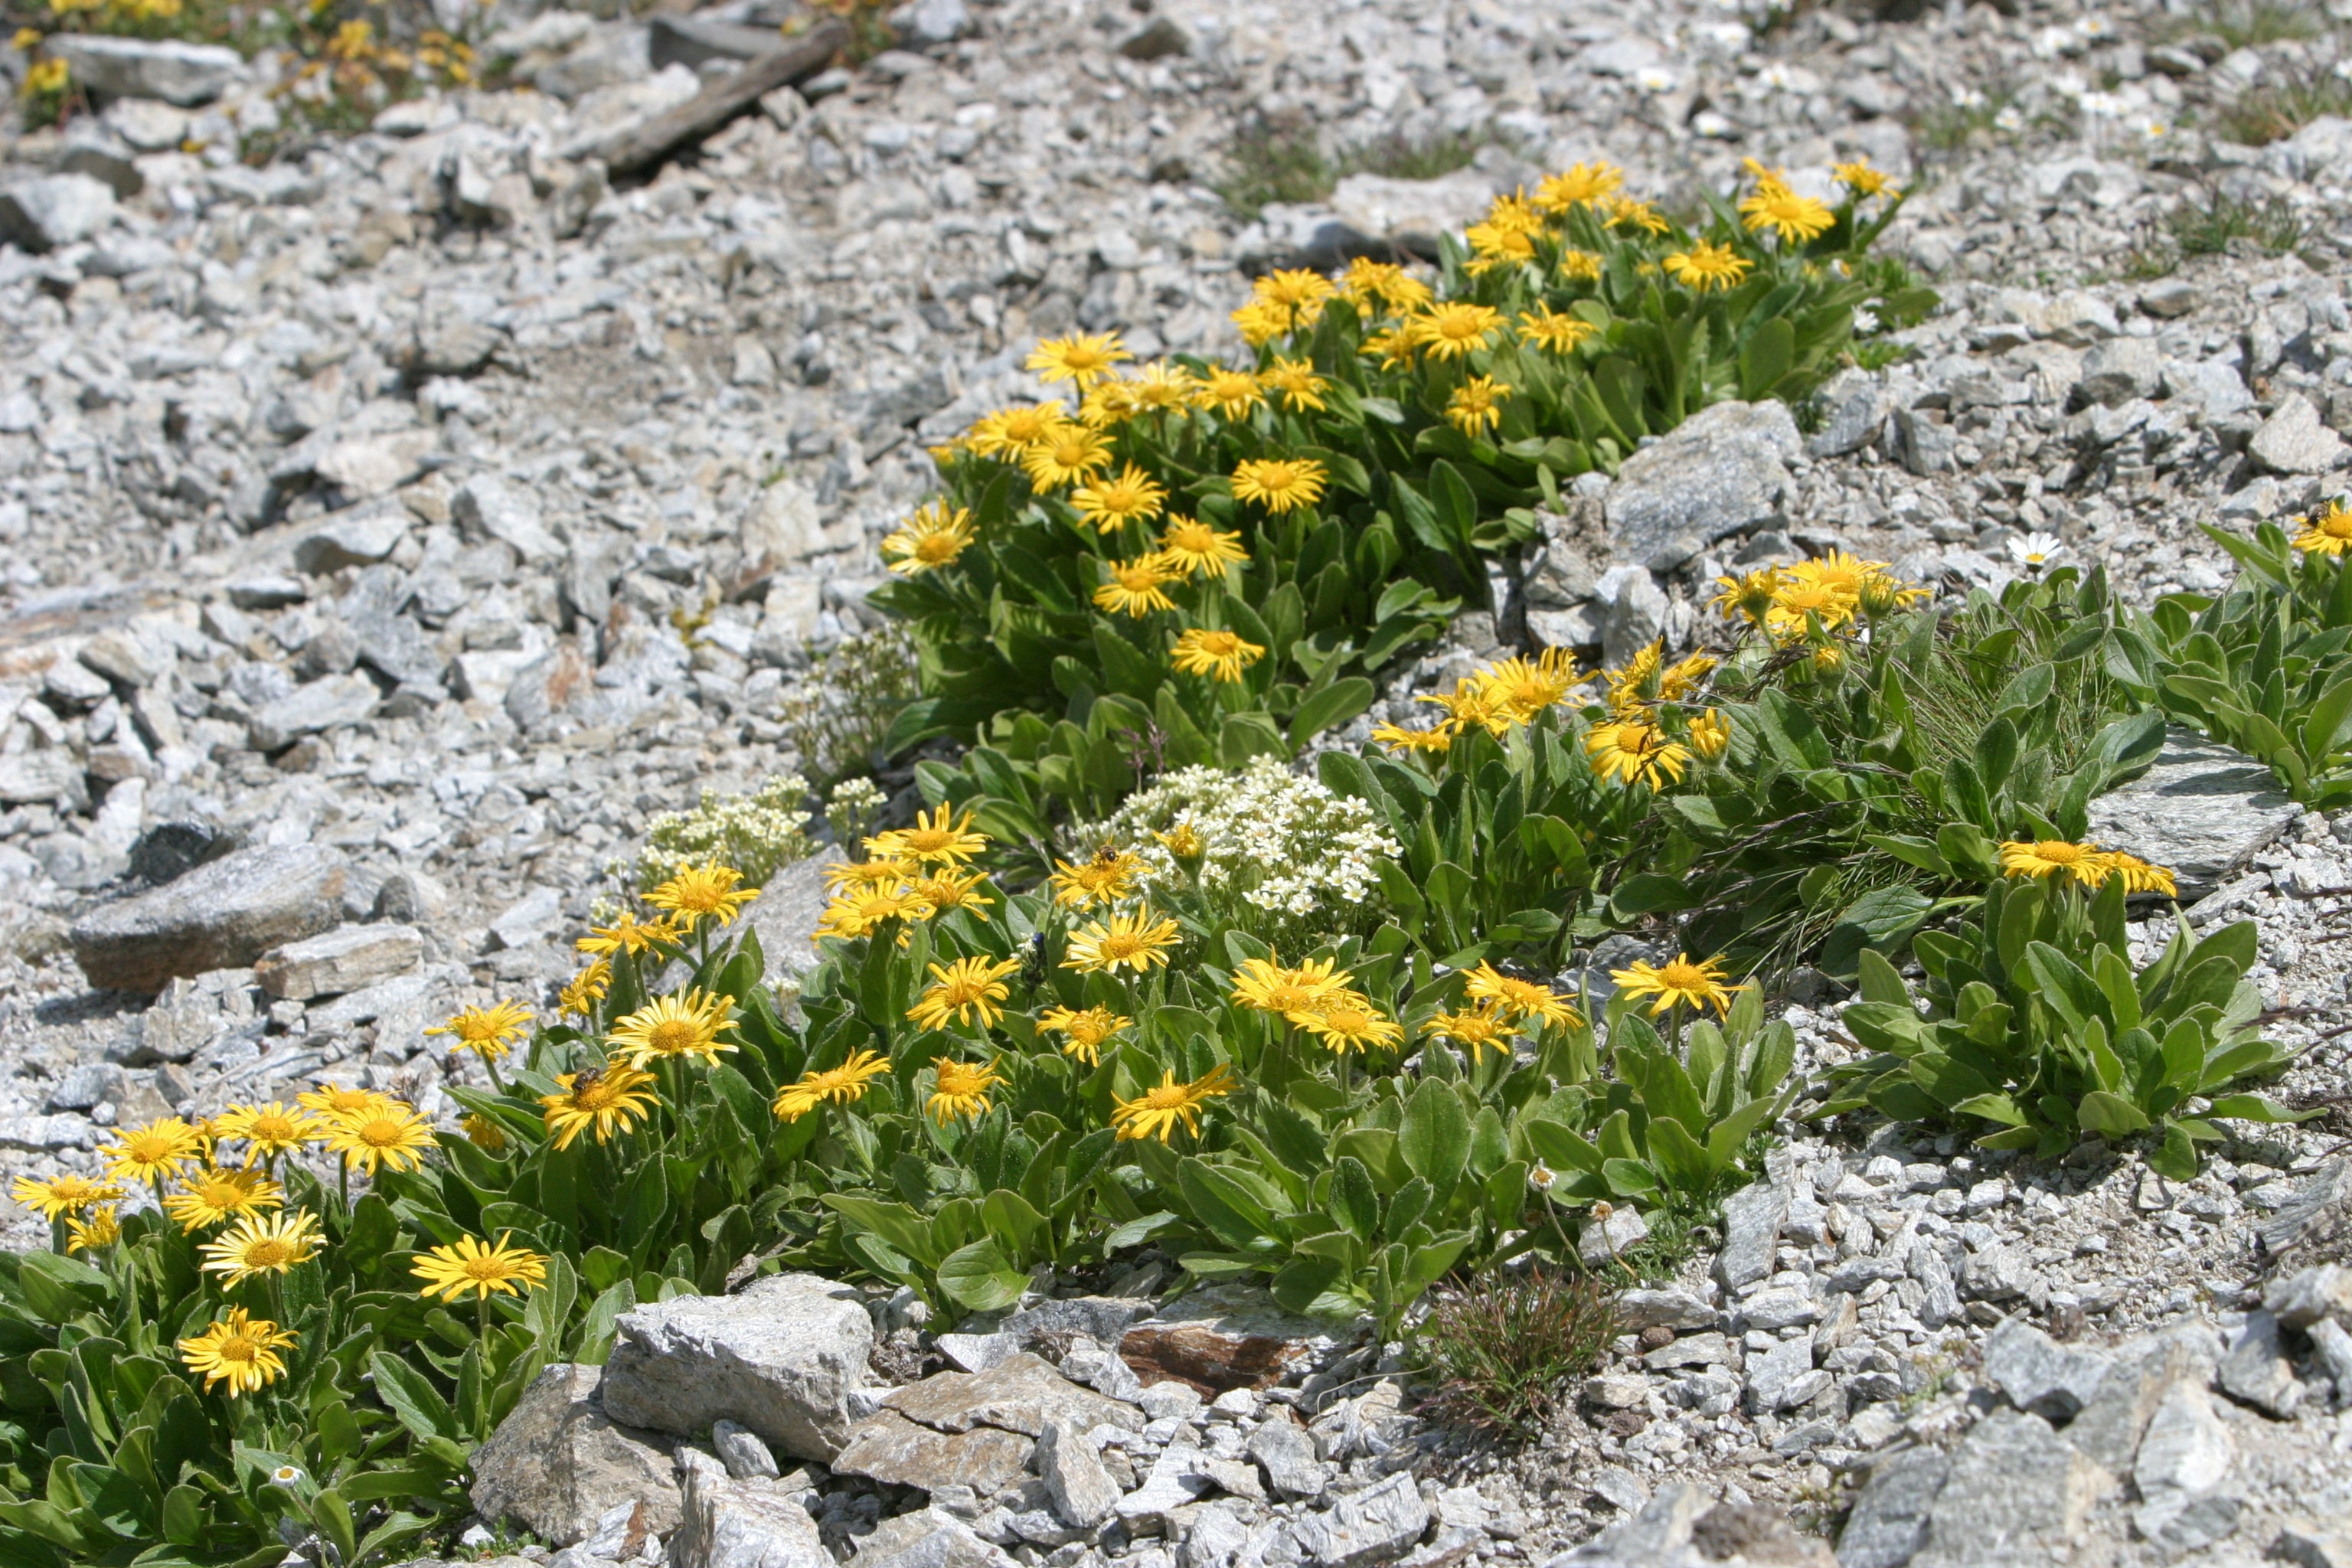
nature, rock, plant, meadow, flower, summer, herb, yellow, flora, wildflower, flowers, stones, groundcover, nature conservation, mountain flowers, nature park, flowering plant, daisy family, poor soil, subshrub, annual plant, land plant, chamaemelum nobile, alyssum